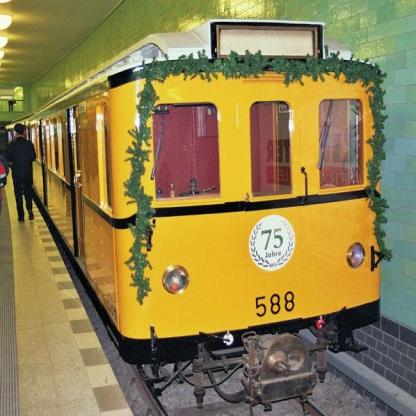
Scene: Indoor